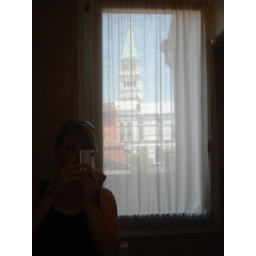
you could see the campanile in the reflection of the bathroom mirror